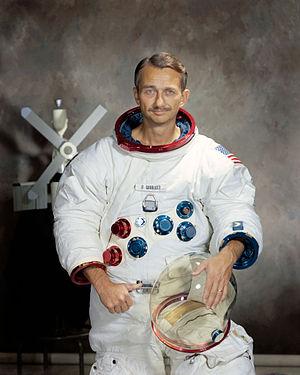
Le groupe d'astronautes 4 est le quatrième groupe d'astronautes de la NASA sélectionné en juin 1965.
Owen Kay Garriott est un astronaute américain qui a effectué deux vols spatiaux.